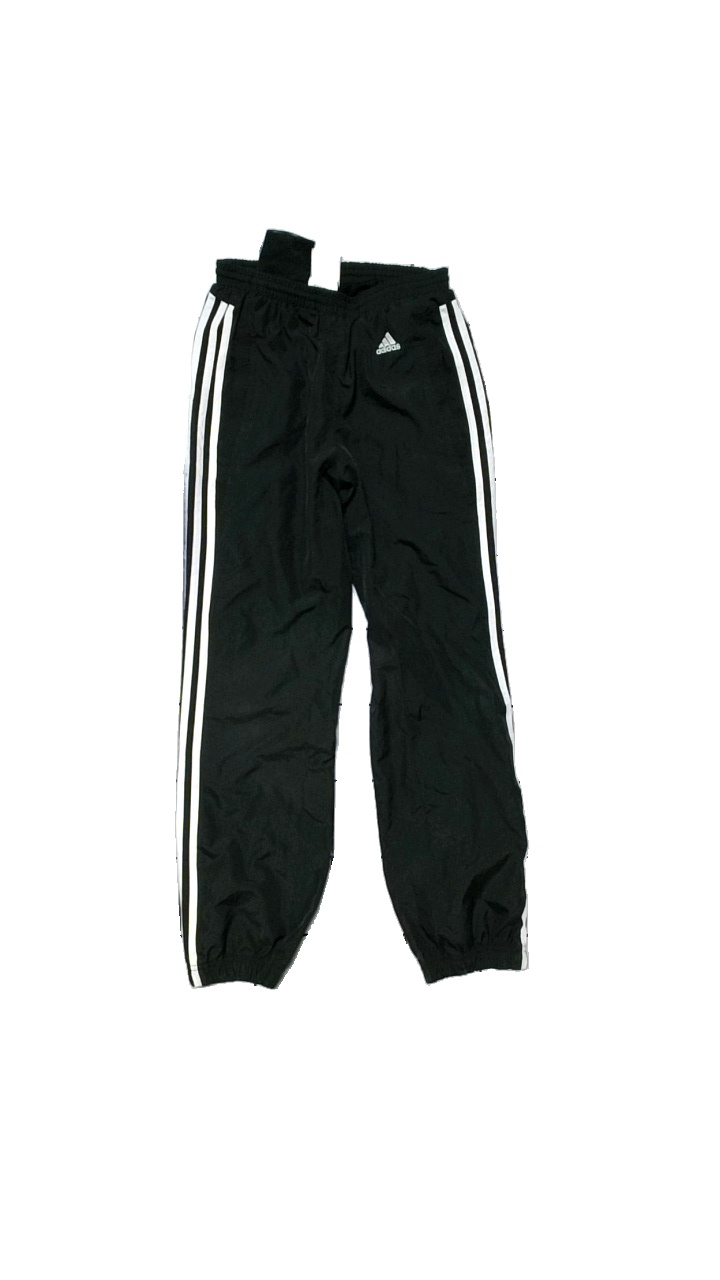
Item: Trousers (Children)
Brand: Adidas
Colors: Black
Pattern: Logo print
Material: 100% polyester
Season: All
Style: Sports
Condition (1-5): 3
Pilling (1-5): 4
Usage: Reuse
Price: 50-100